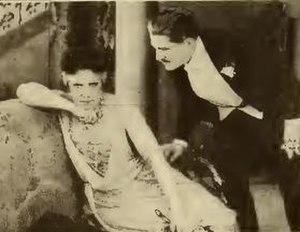
William P. Carleton, parfois crédité William Carleton Jr. est un acteur britannique de théâtre et de cinéma, qui fit l'essentiel de sa carrière aux États-Unis.